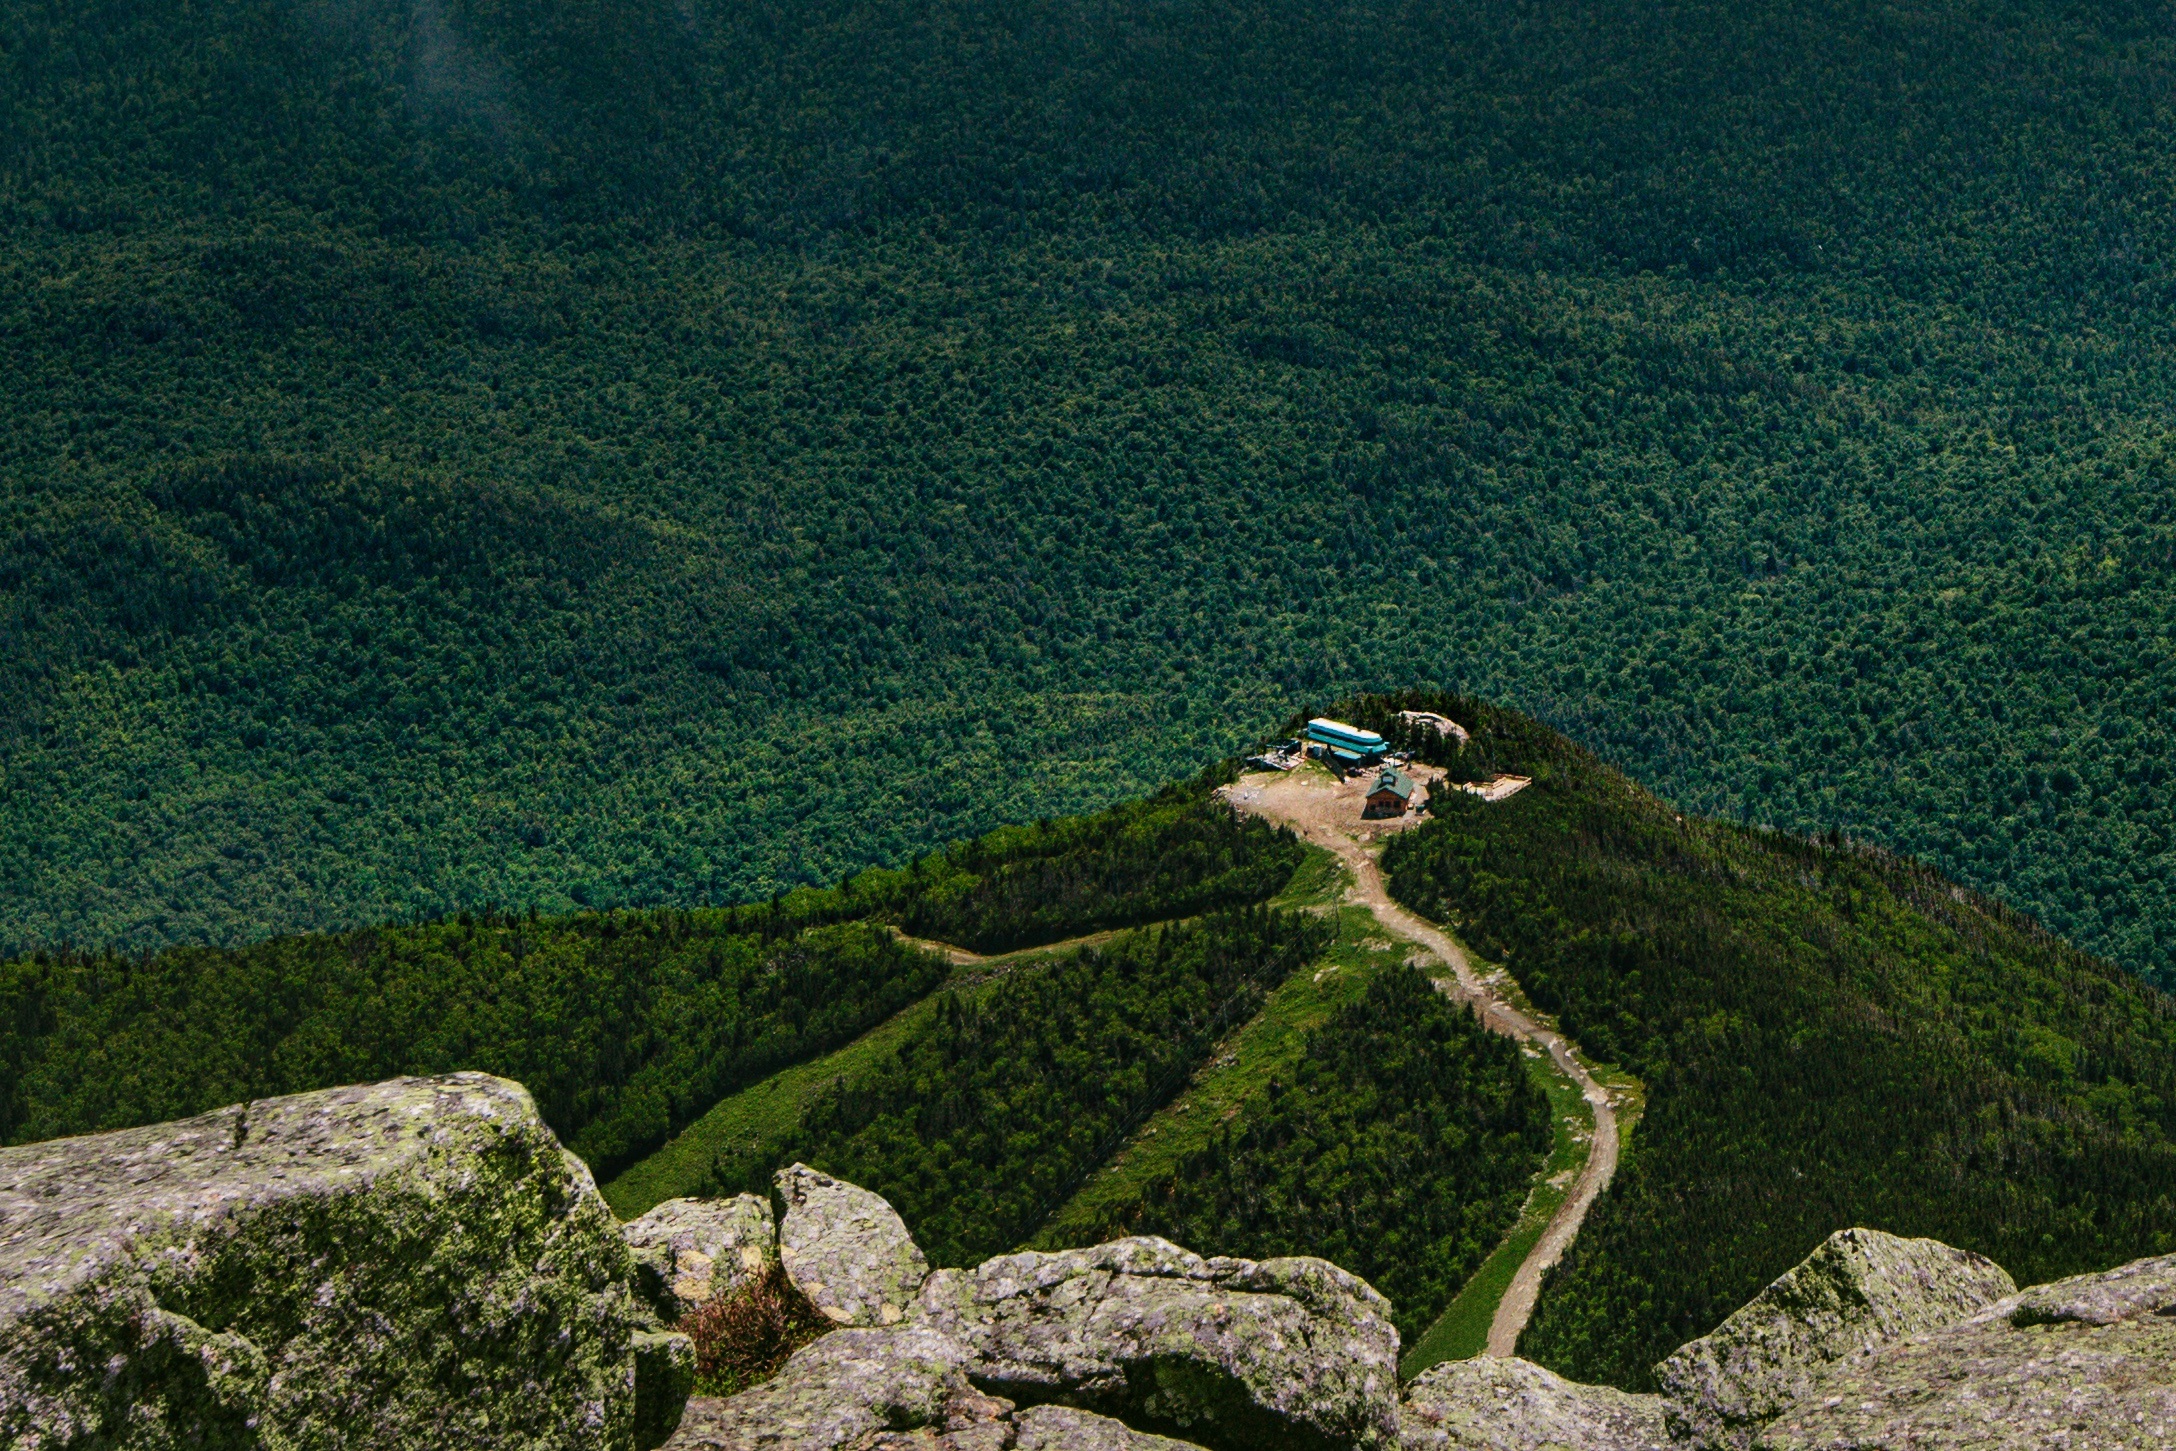
landscape, coast, nature, grass, rock, mountain, hiking, field, hill, green, high, scenery, soil, aerial, terrain, mountain top, aerial view, ridge, plain, above, trees, rocks, geology, grassland, plateau, top, rural area, landform, aerial photography, geographical feature, mountainous landforms, dirt roads